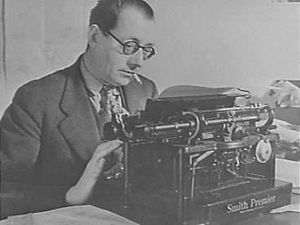
Havank / Liv og gerning
Van der Kallen i Londen (Vrij Nederland, 1944).
Havank, pseudonym for Hendrikus Frederikus van der Kallen, var en hollandsk forfatter, journalist og oversætter. Han udgav over 30 kriminalromaner og betragtes som en af grundlæggerne af den hollandske detektivgenre.